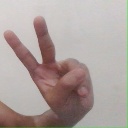
अक्षर: ऐ